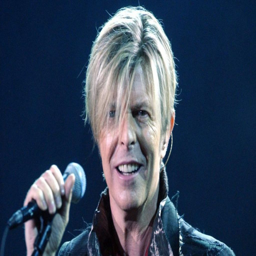
rock artist smiling with a microphone in his hand